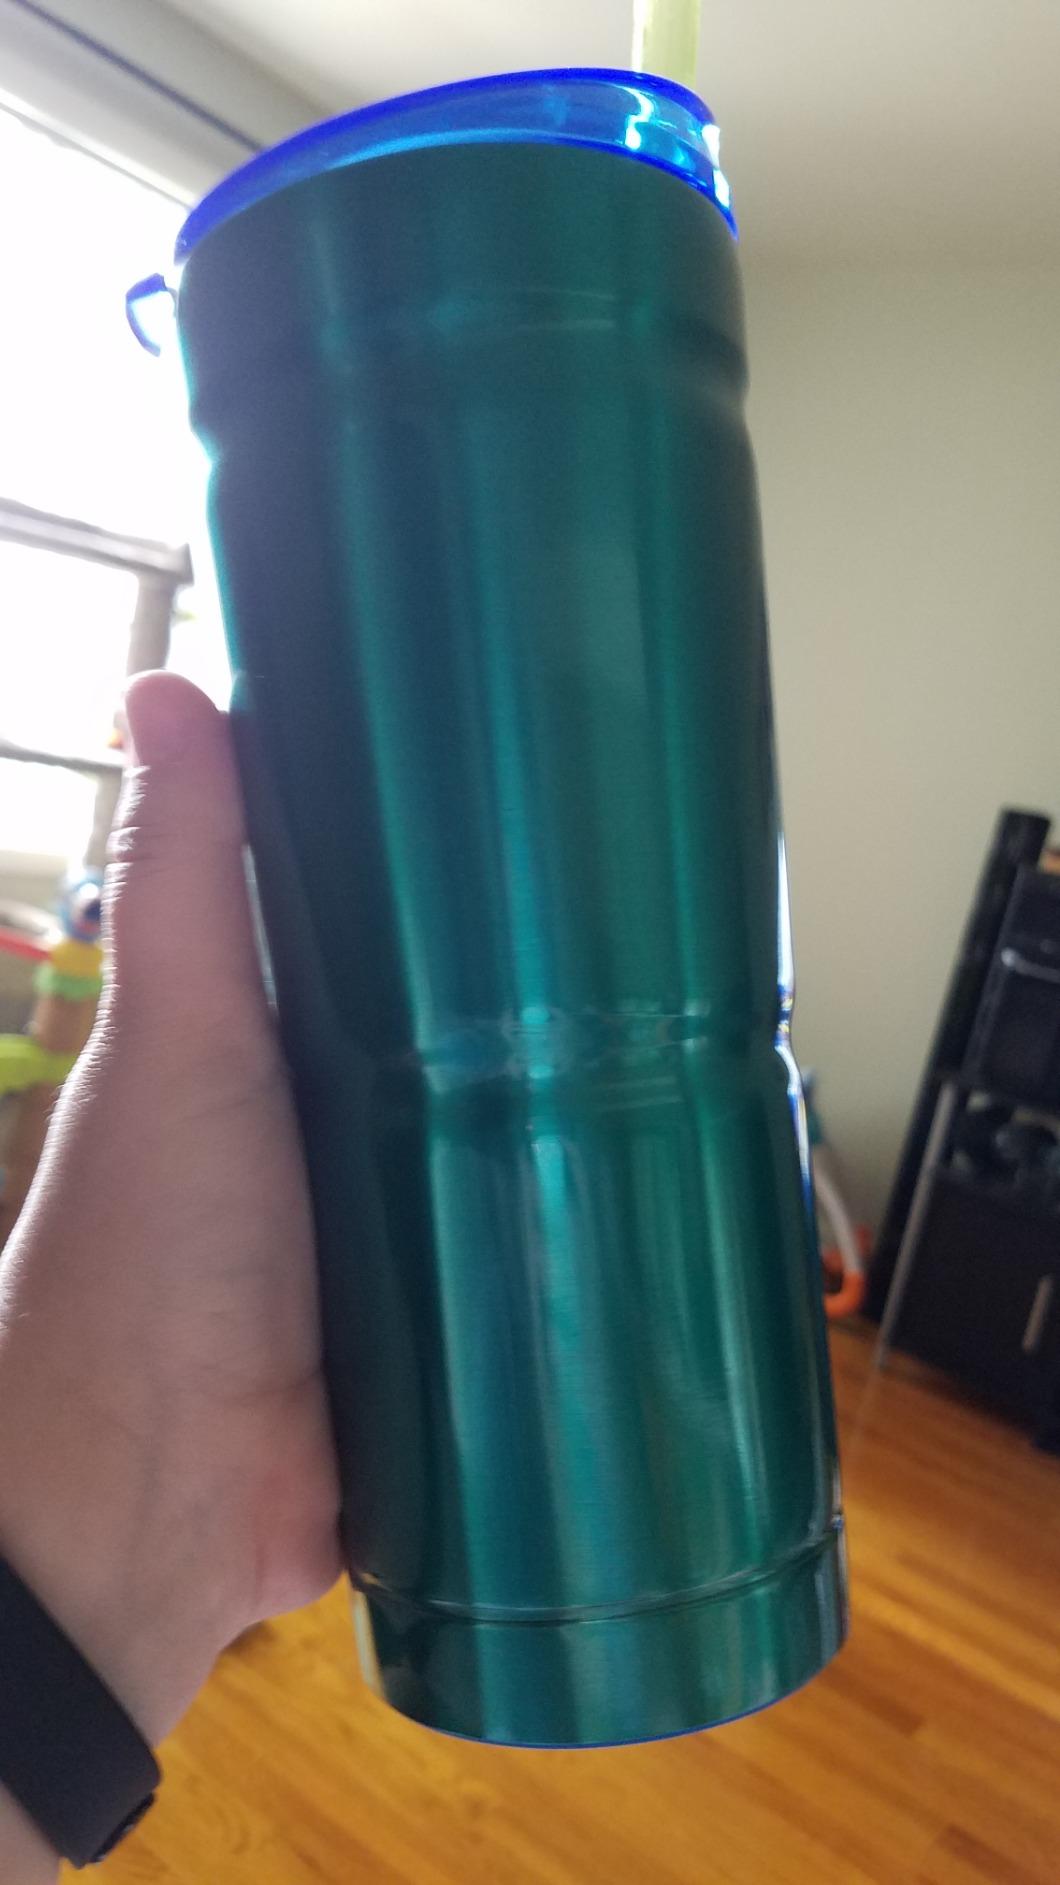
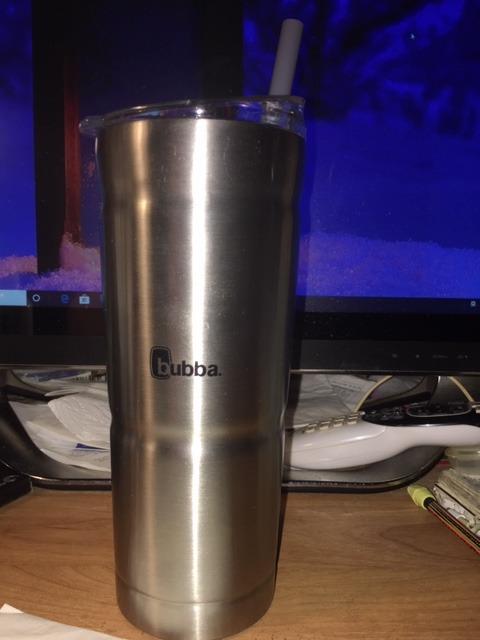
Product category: items_tea
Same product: no